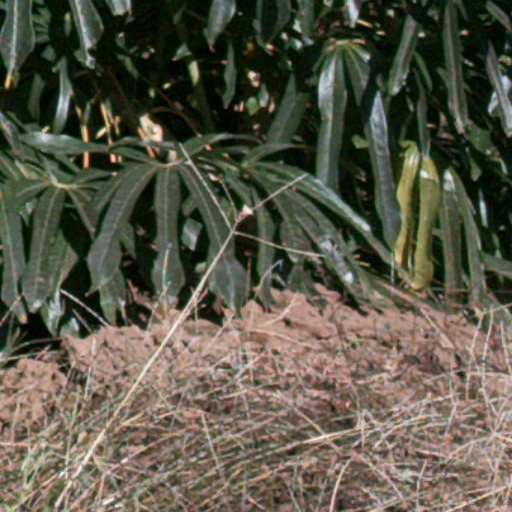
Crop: cassava